Alfa Laval

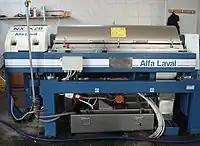
An Alfa Laval decanter centrifuge used in olive oil production in Greece

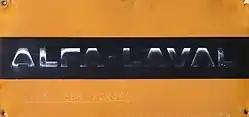
Old ALFA-LAVAL logo to be put on farms where their equipment was used.

Alfa Laval AB is a Swedish company, founded in 1883 by Gustaf de Laval and . The company started by providing centrifuges to dairies to be used to separate cream from milk. It now deals in the production of specialised products for heavy industry. The products are used to heat, cool, separate and transport such products as oil, water, chemicals, beverages, foodstuffs, starch and pharmaceuticals.